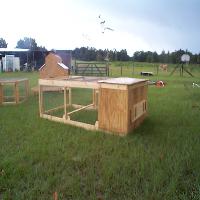
Weather: cloudy or overcast